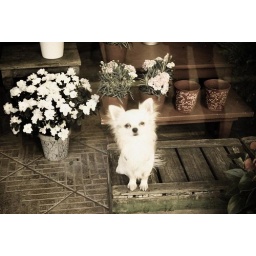
dog in window